Jellyfish bloom

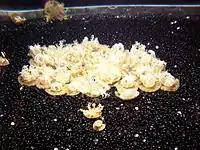

Spring and summer months typically have more jellyfish blooms because the warmer water temperatures cause jellyfish to reach sexual maturity more quickly. Rising global ocean temperatures may also contribute to the increasing jellyfish populations.